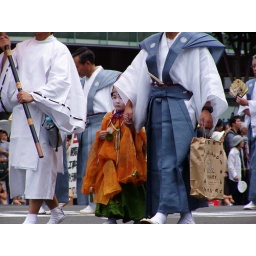
So much tradition in this photo and then you have the insulated water bottle and the shopping bag!